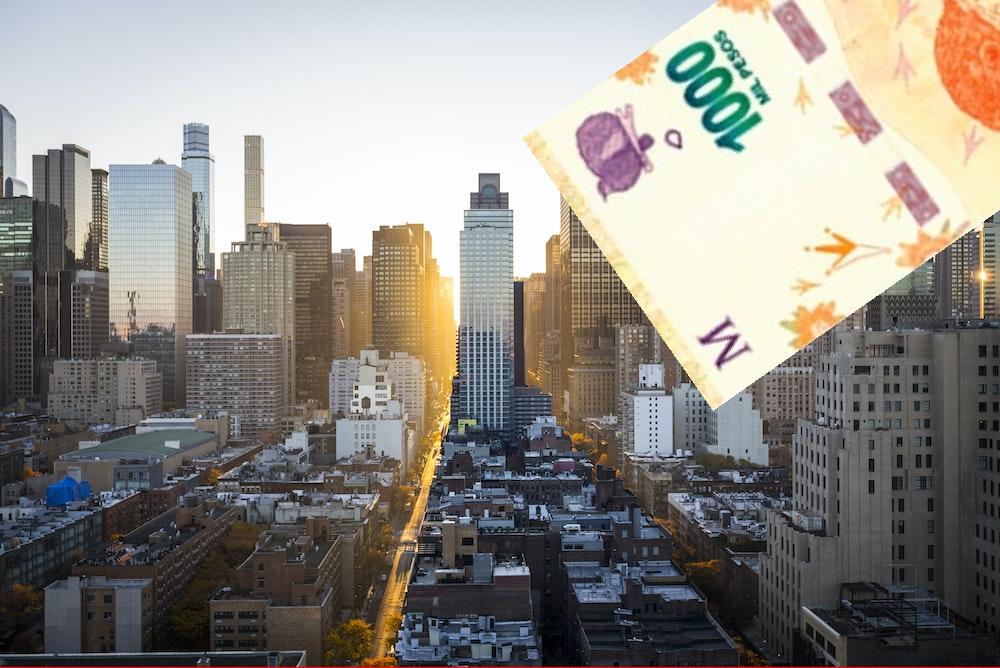
Denominación: 1000